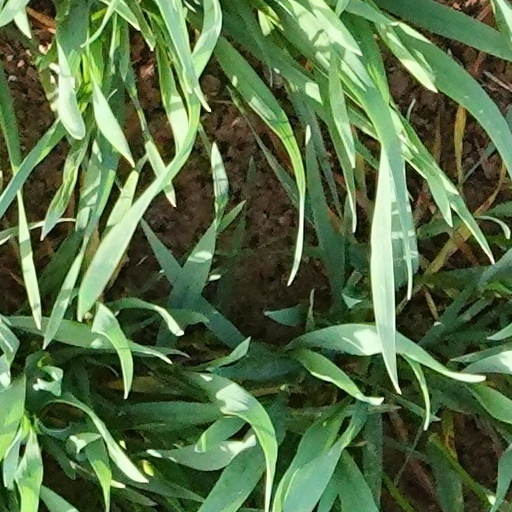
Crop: wheat